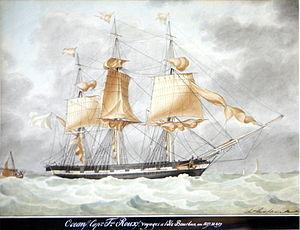
La famille Roux a compté de nombreux peintres de marine et hydrographes. Parmi les membres de cette famille de Marseille, les plus connus sont :